Jeezy

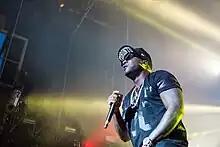
Young Jeezy Performs "Go Getta" and "Soul Survivor", 2014

On August 13, 2013, Young Jeezy released a compilation mixtape titled "Boss Yo Life Up Gang" with CTE World artists, Doughboyz Cashout and YG . The mixtape has two singles, "My Nigga" by YG and "Mob Life" by Doughboyz Cashout, both featuring Young Jeezy. On September 17, 2013, Jeezy premiered the first single "In My Head", produced by Childish Major, from his CTE collaboration mixtape "Its Tha World 2". The following day he announced plans to release his next album, saying it will more deeply detail his street origins. He revealed that Future, Usher, Ludacris, and Don Cannon would be involved in the album.